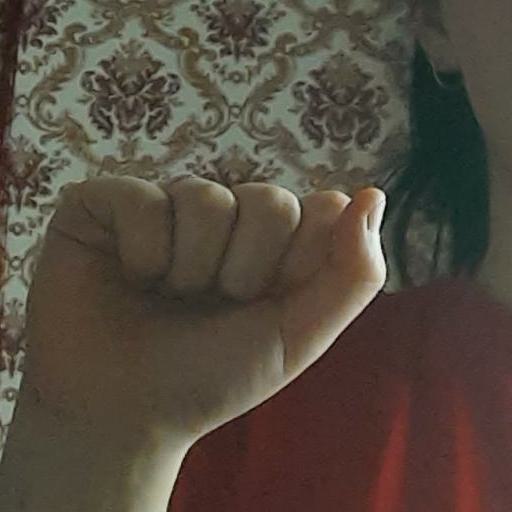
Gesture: fist